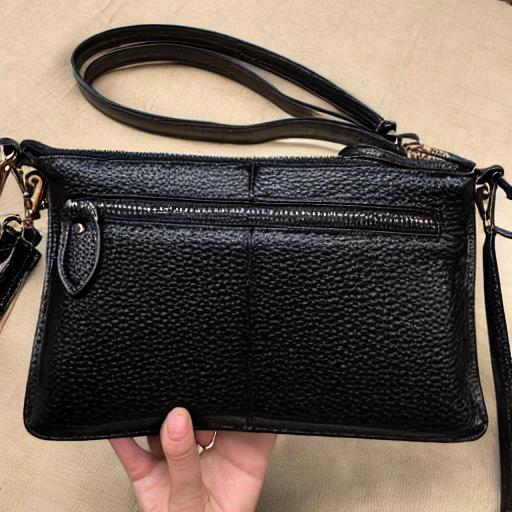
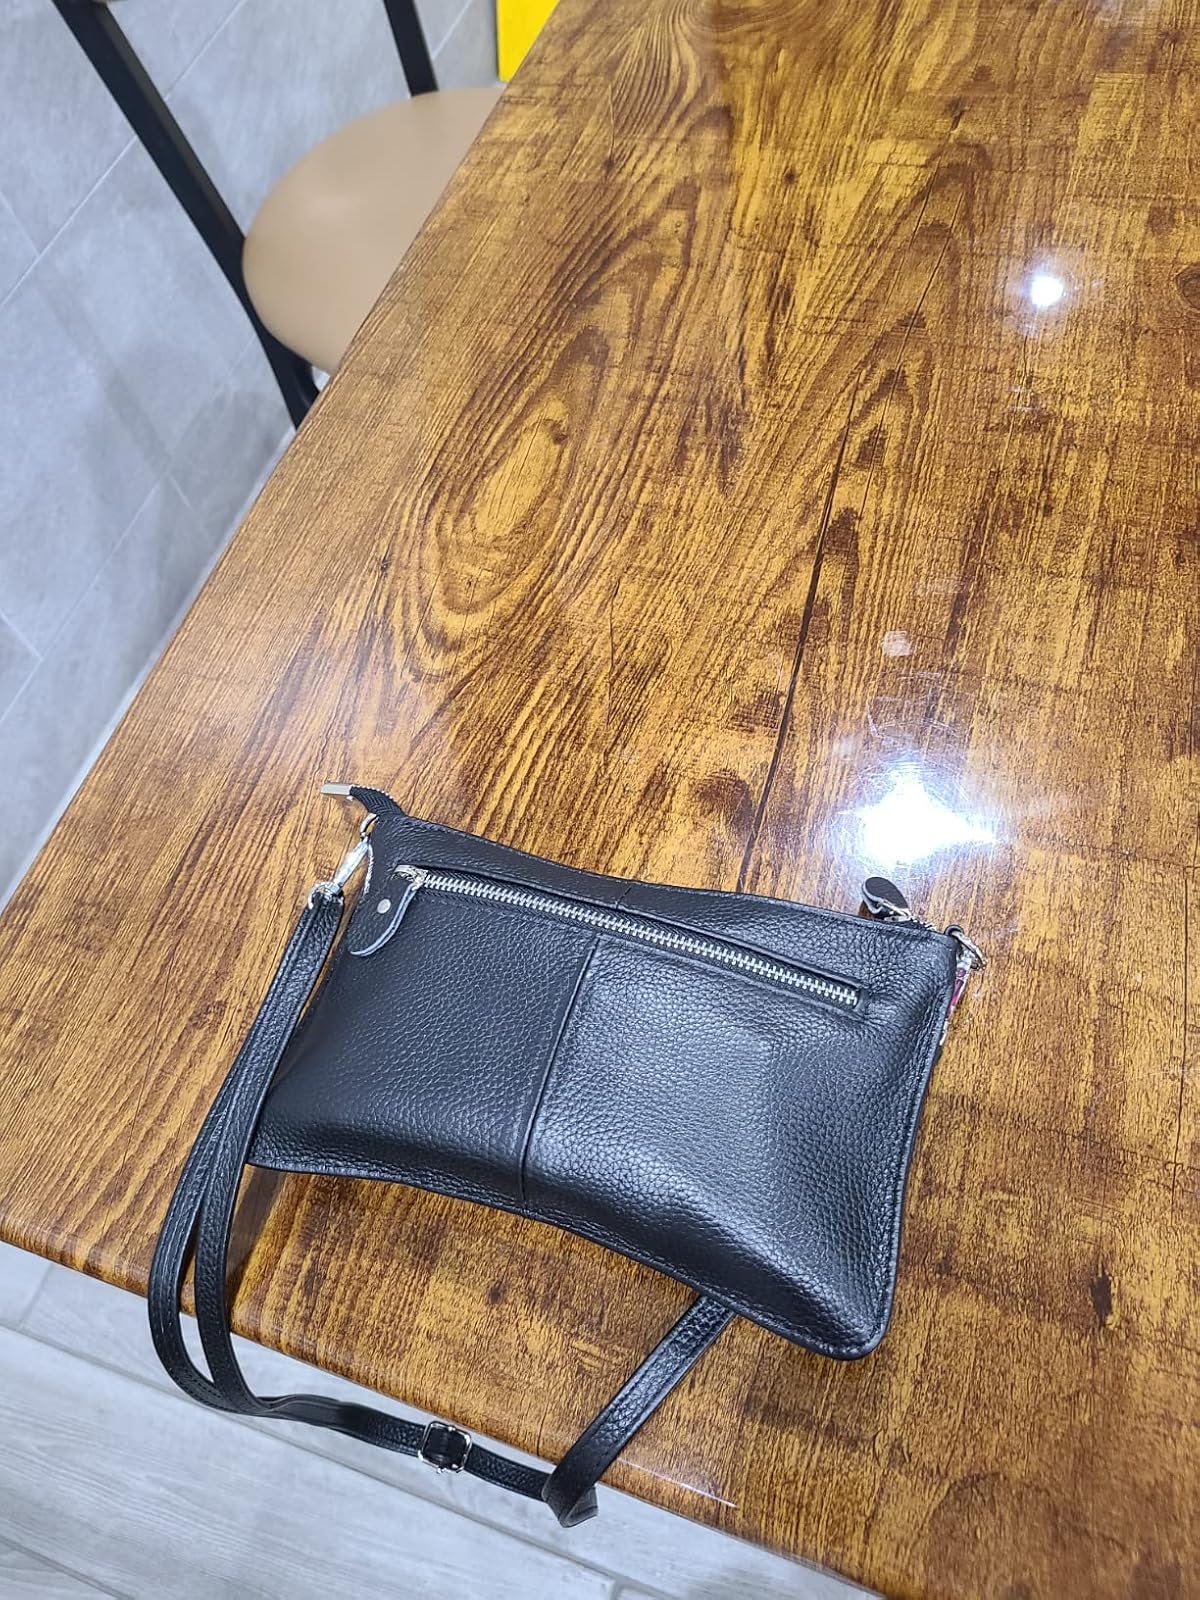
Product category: accessories_handbag
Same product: no